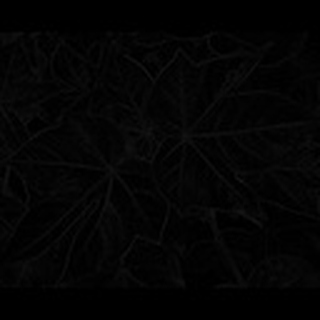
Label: healthy_cotton